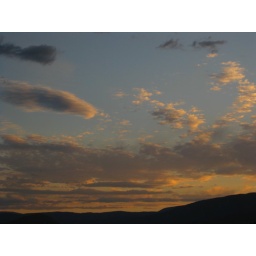
Still some blue in the sky